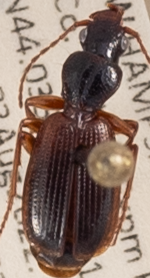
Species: Cymindis neglecta
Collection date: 2022-08-03
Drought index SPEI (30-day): -0.54
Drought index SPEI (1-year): -0.9
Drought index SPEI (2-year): -1.69